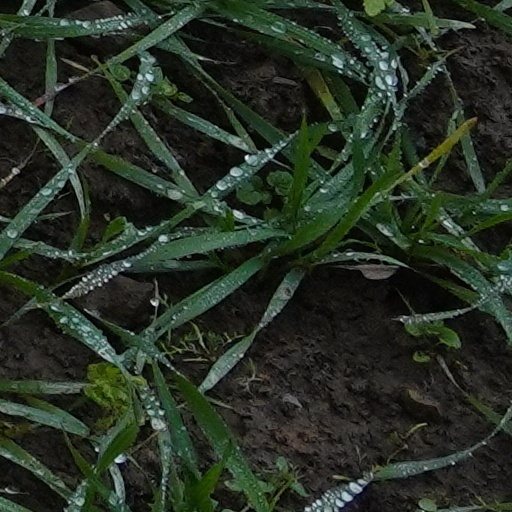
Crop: wheat